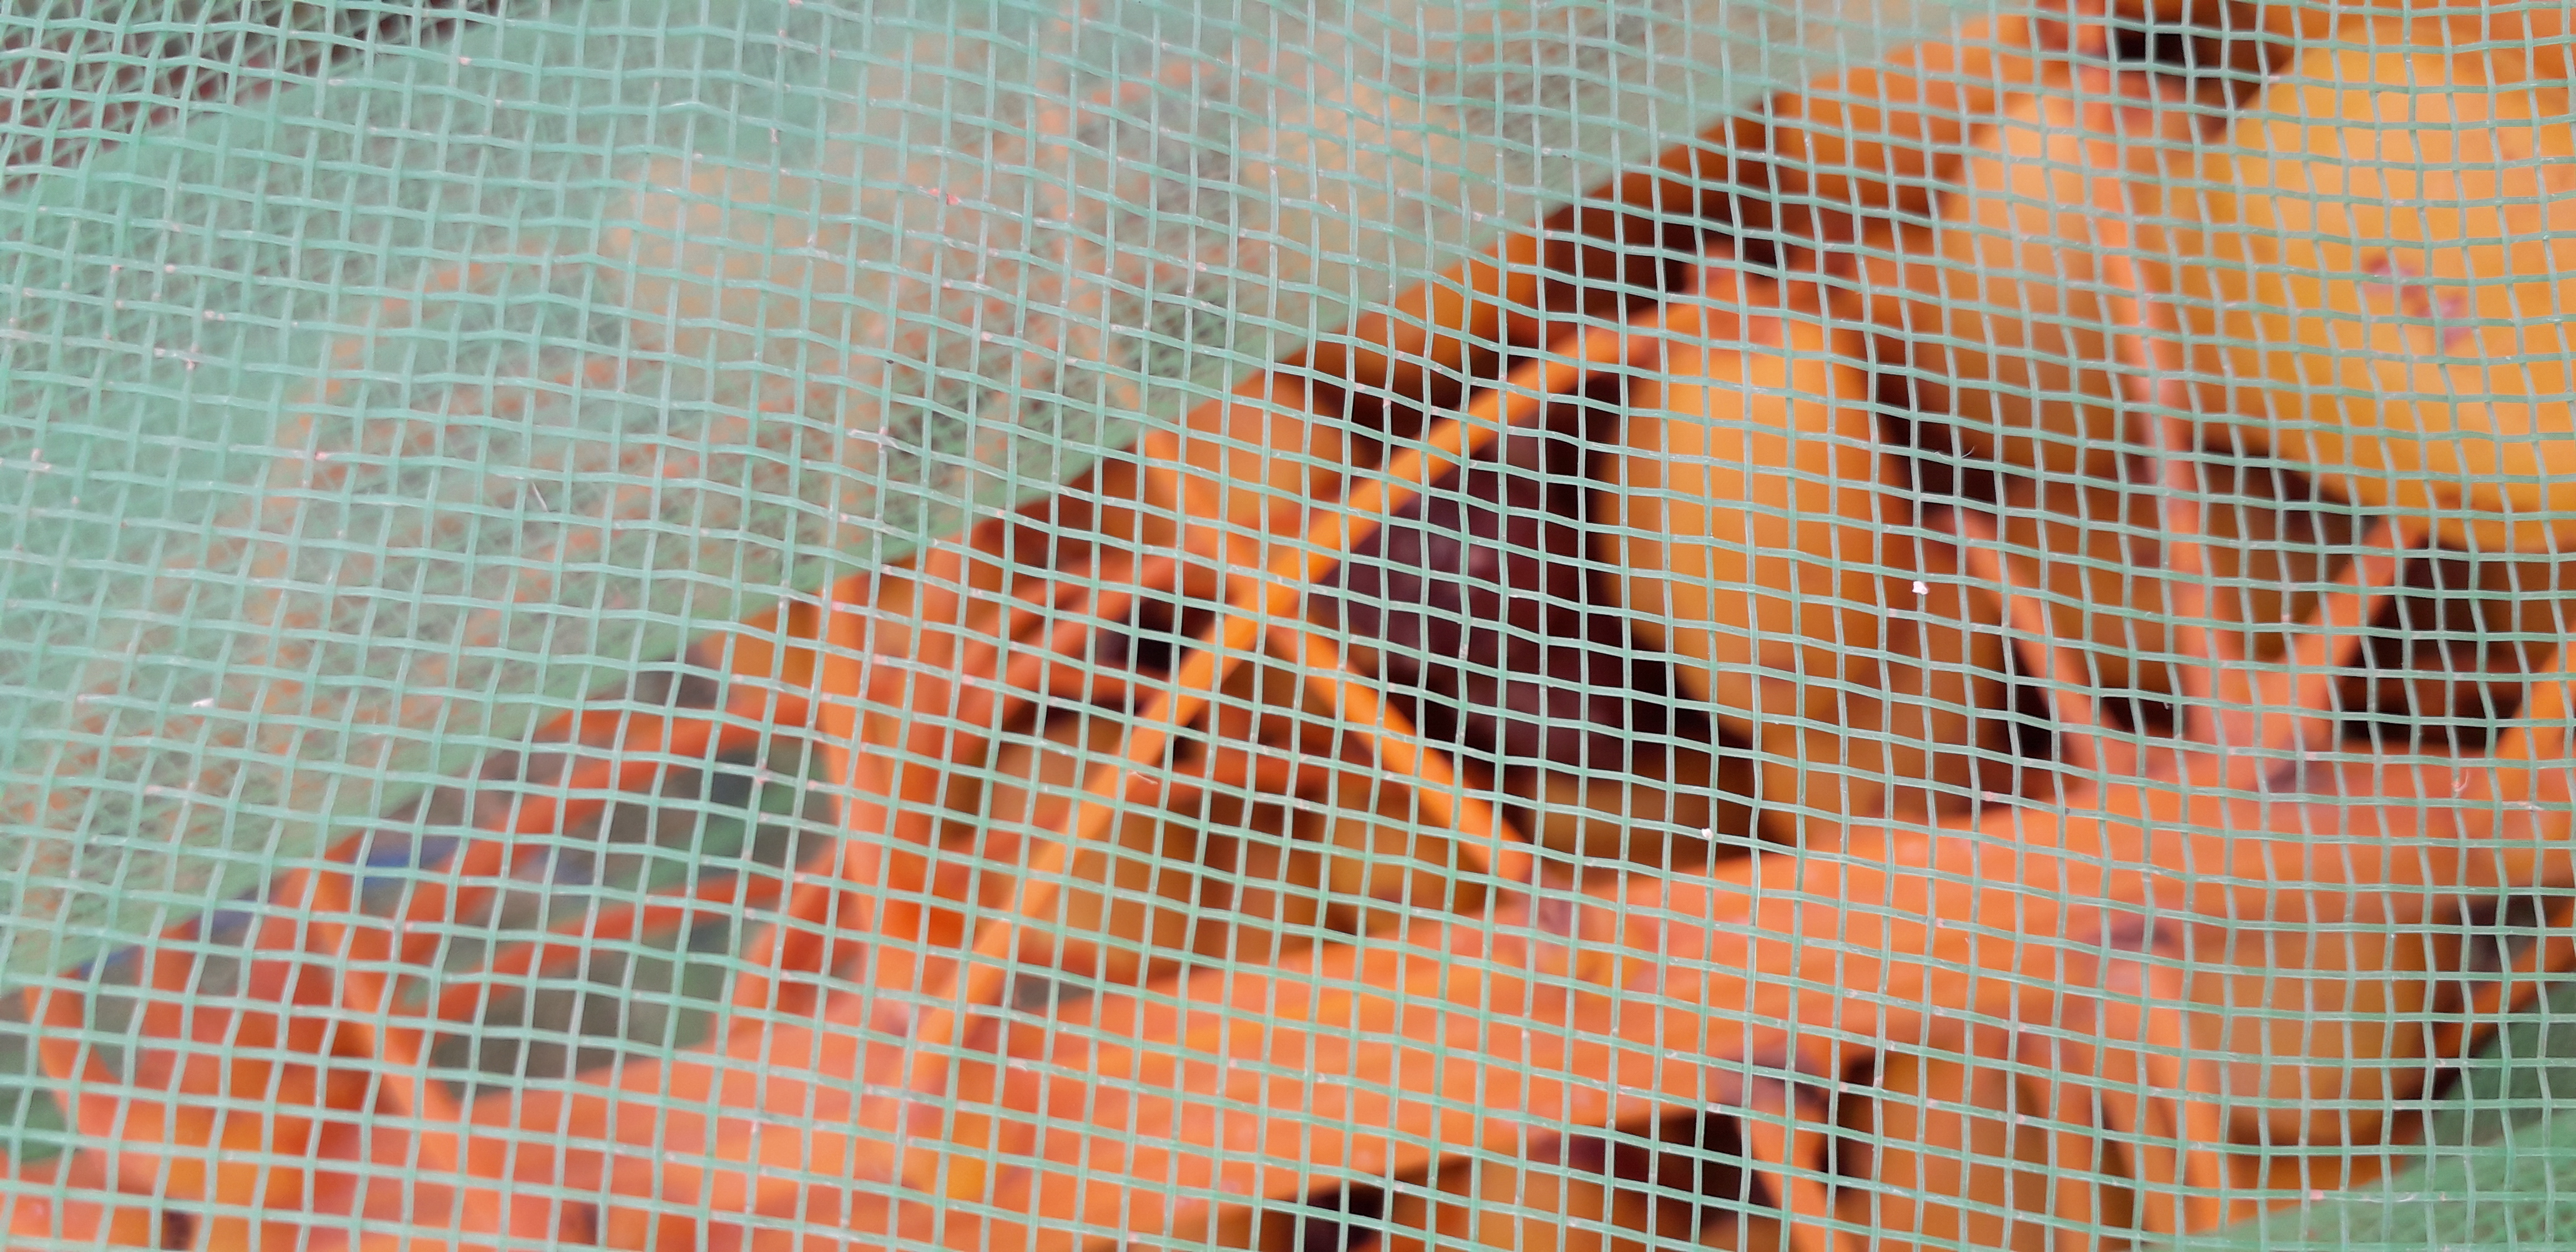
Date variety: Boufagous